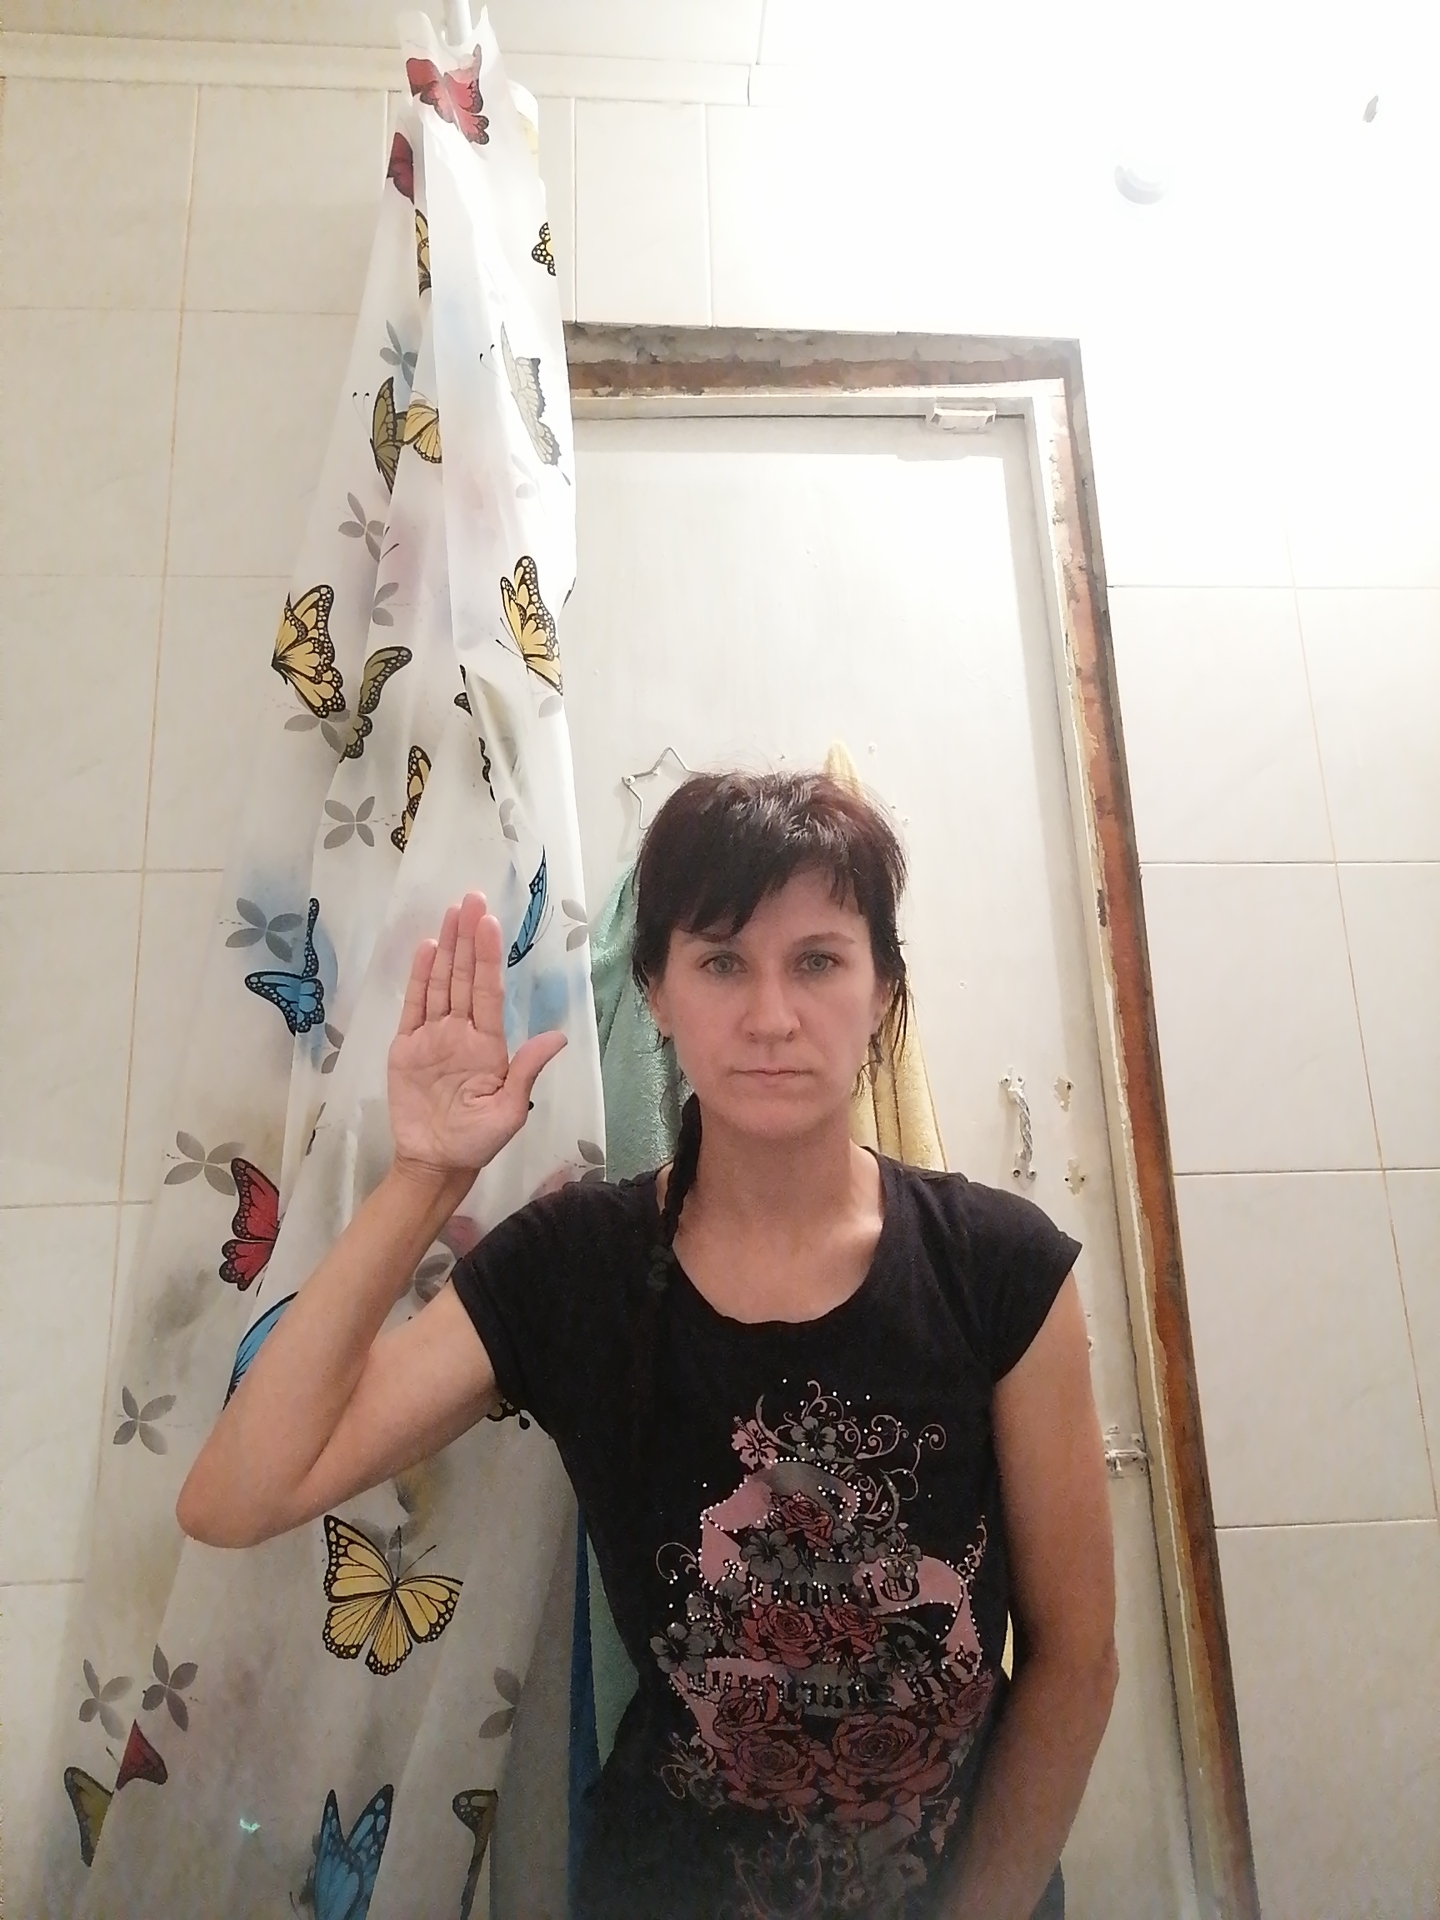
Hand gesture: stop